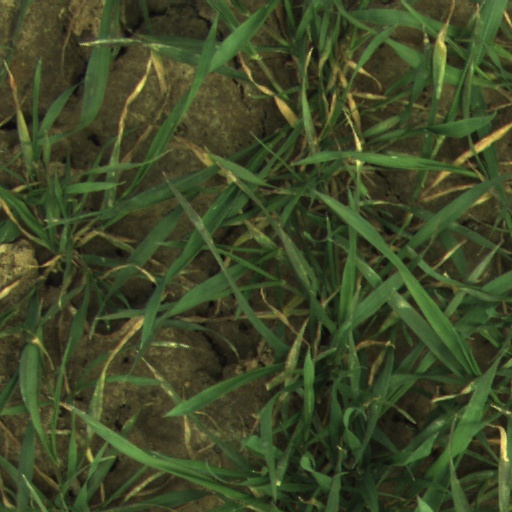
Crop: wheat